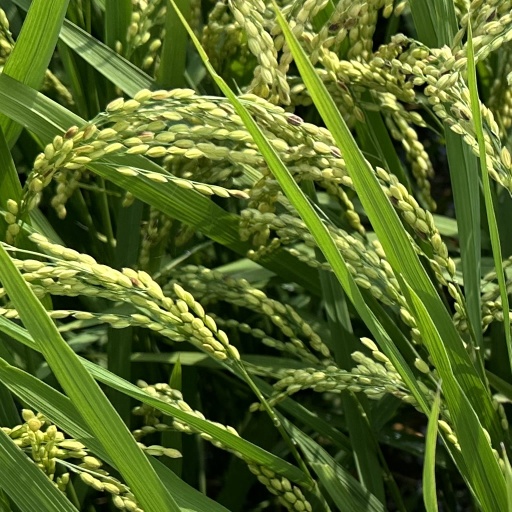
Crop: rice